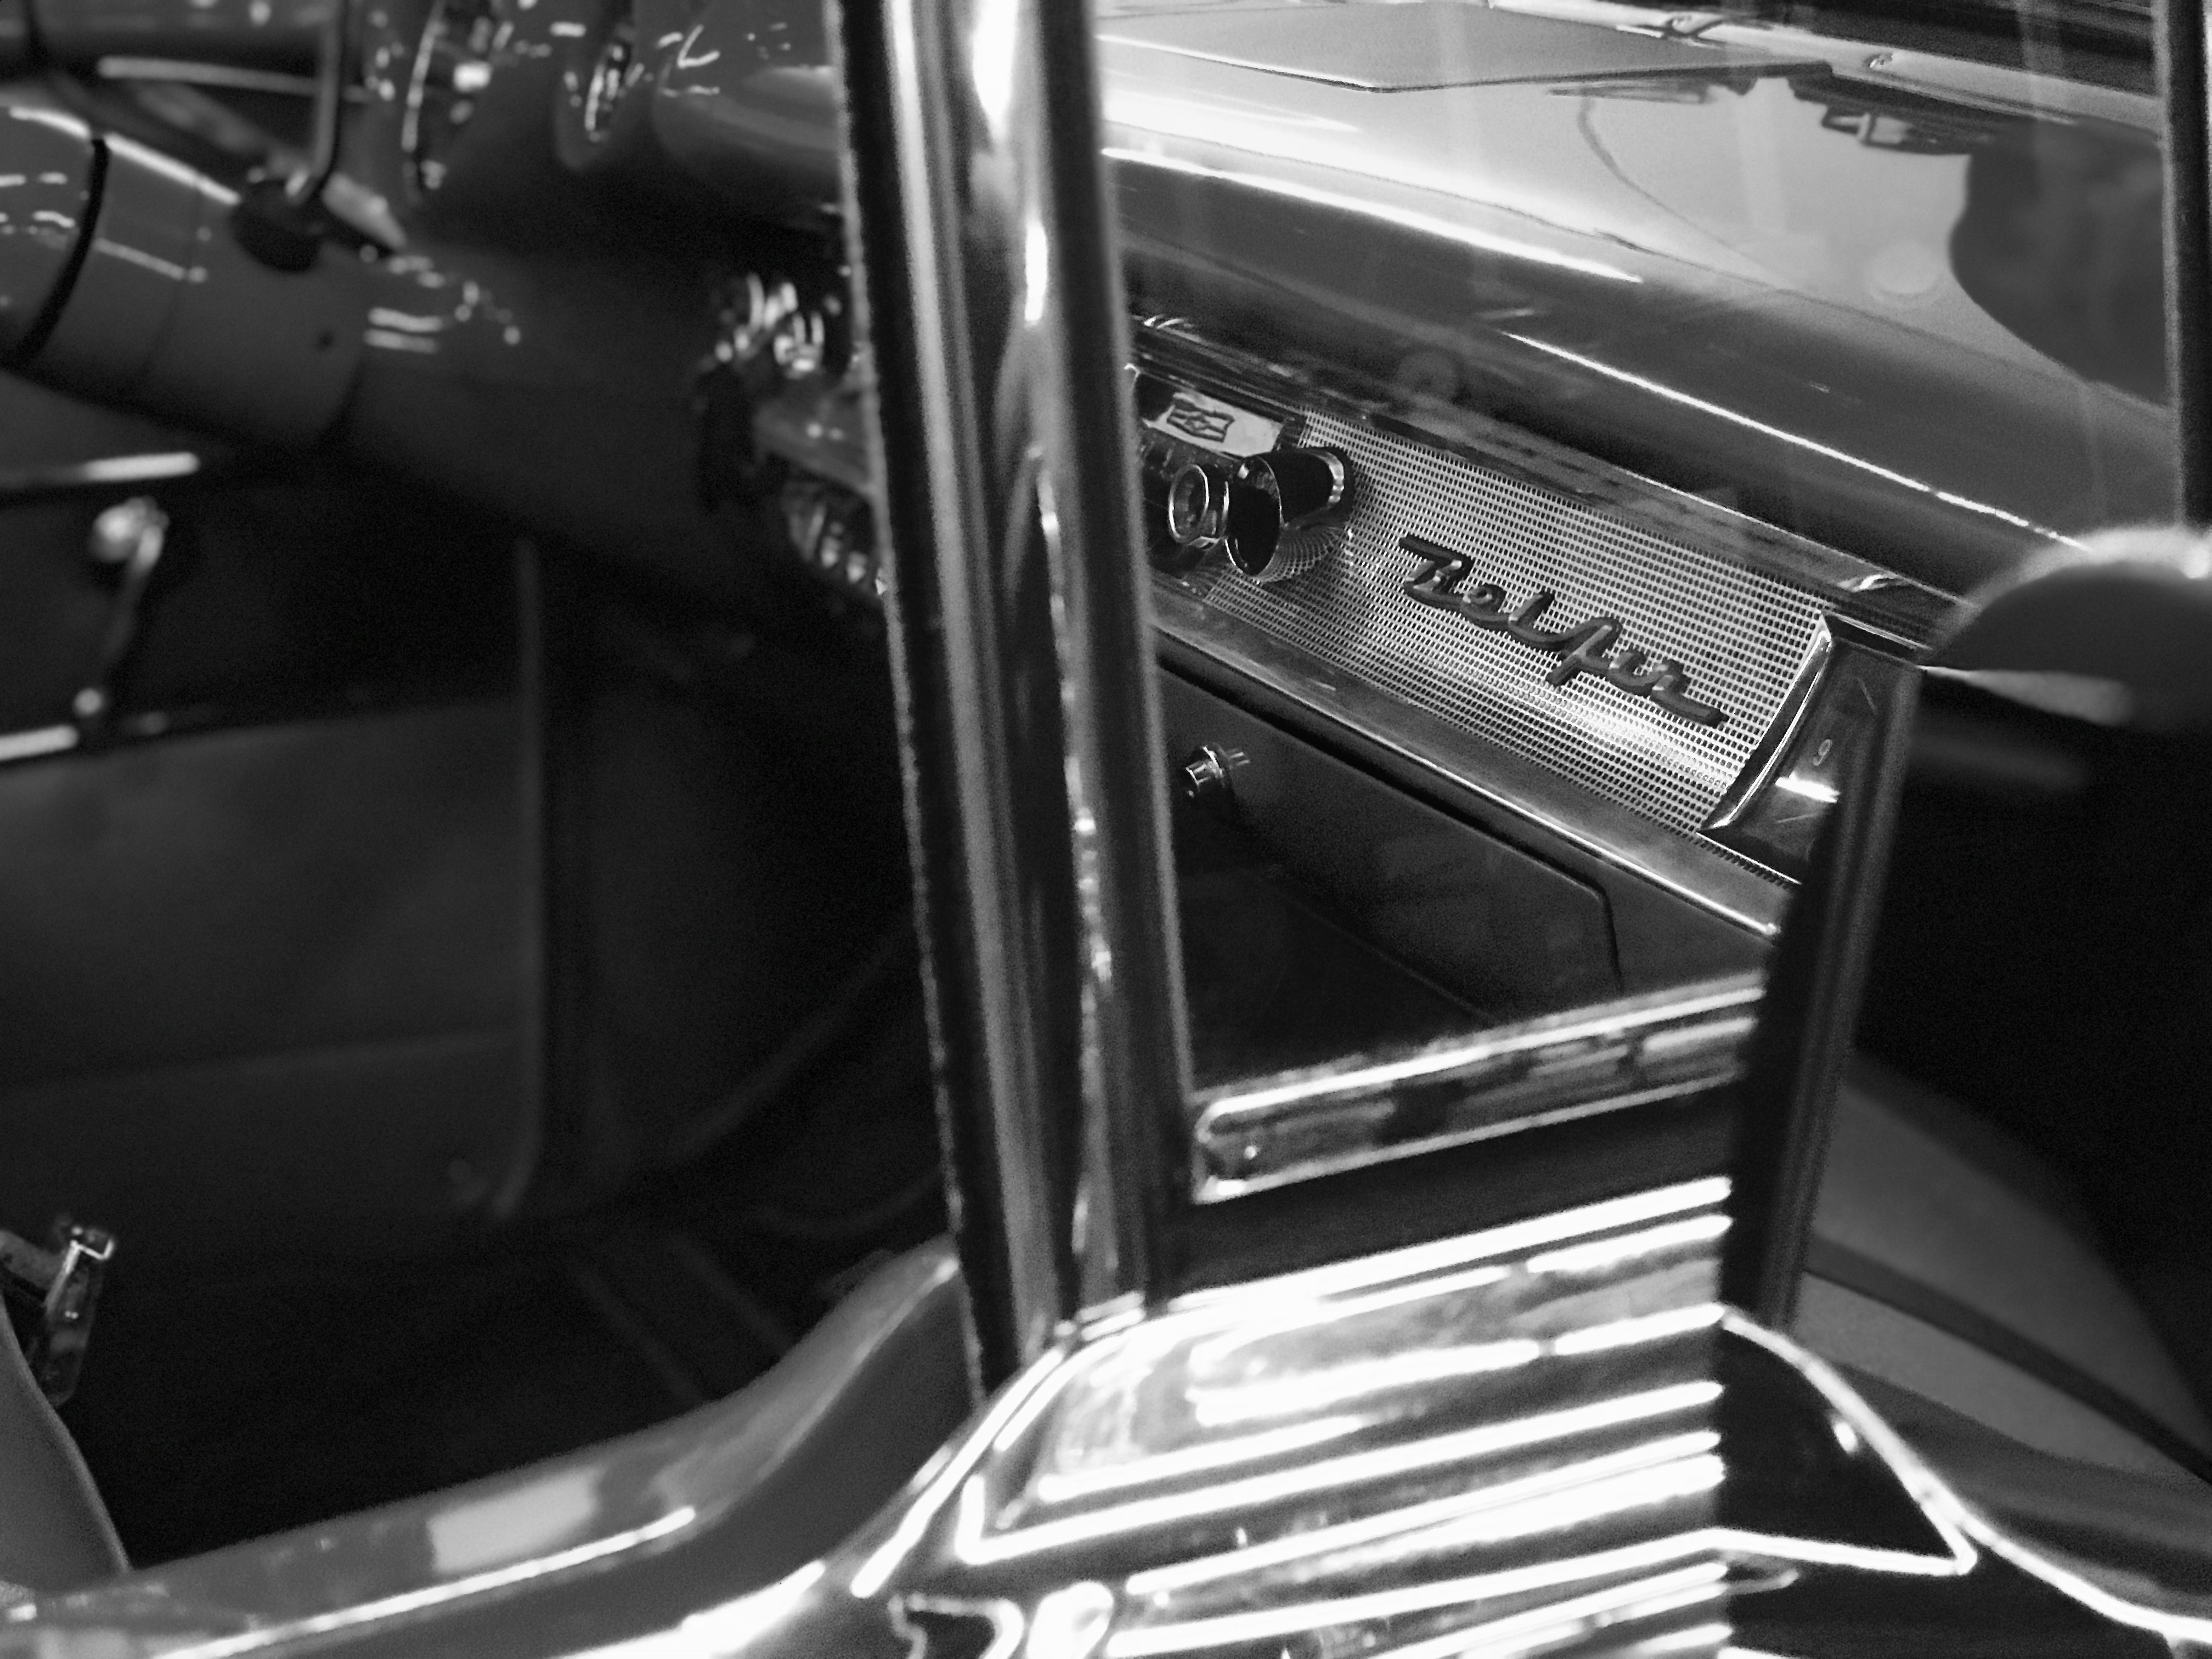
automotive, black and white, car, wheel, automobile, vehicle, auto, monotone, bel air, classic car, muscle car, free image, vintage car, chevrolet, motor vehicle, automotive design, steering wheel, classic, monochrome photography, automotive exterior, steering part, luxury vehicle, family car, personal luxury car, monochrome, executive car, mid size car, center console